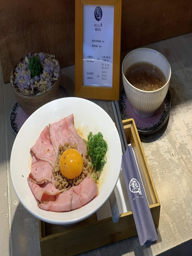
 ramen